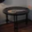
Label: table